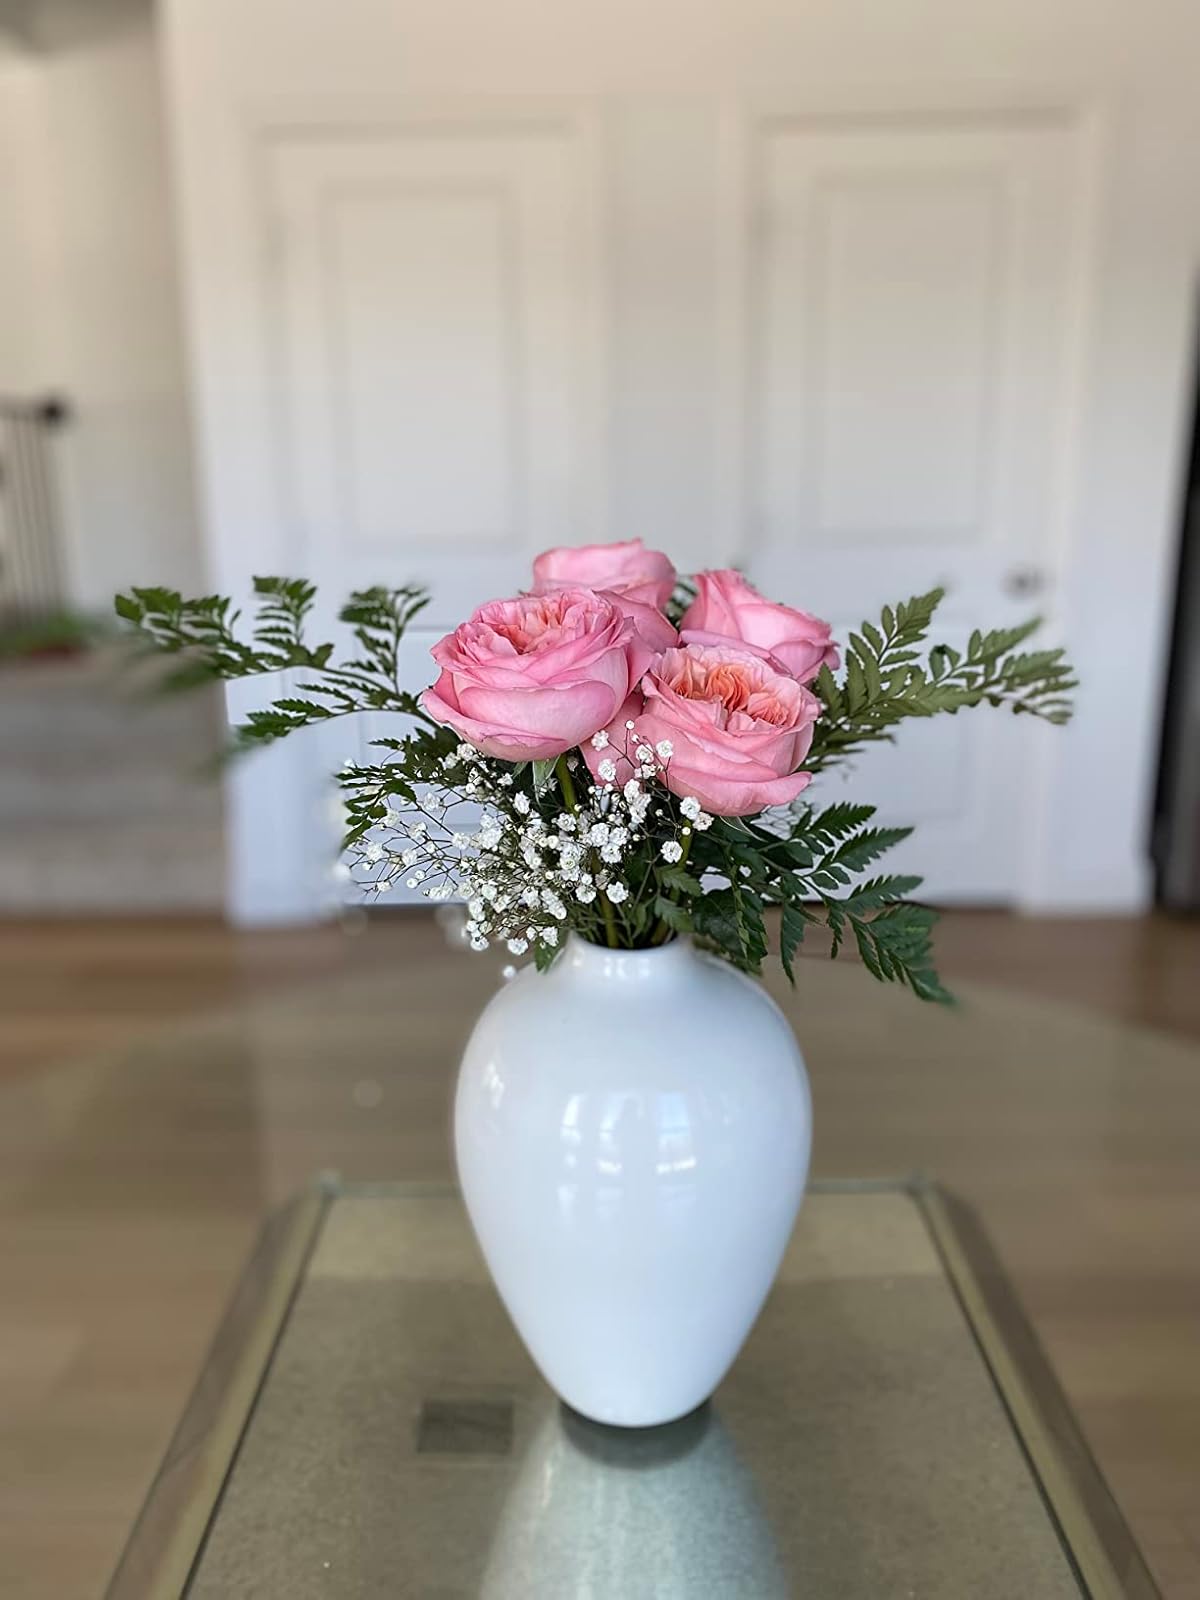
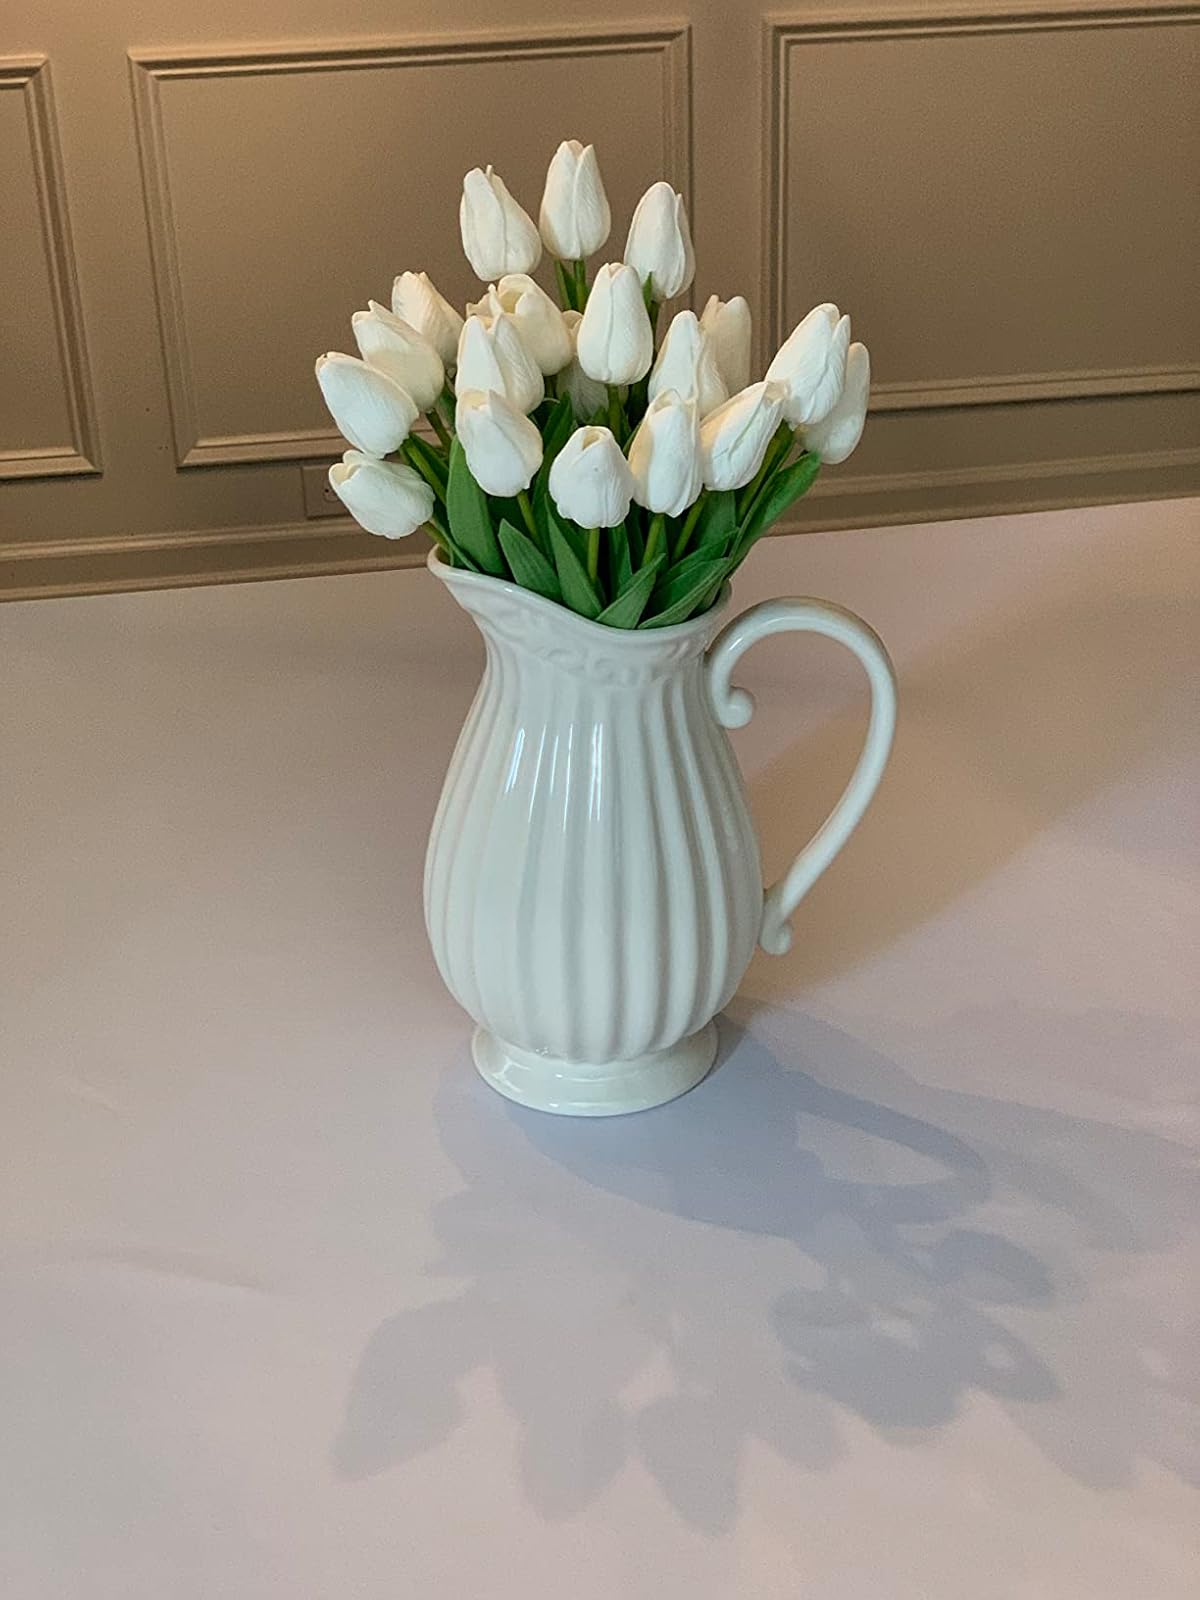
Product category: vase
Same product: no